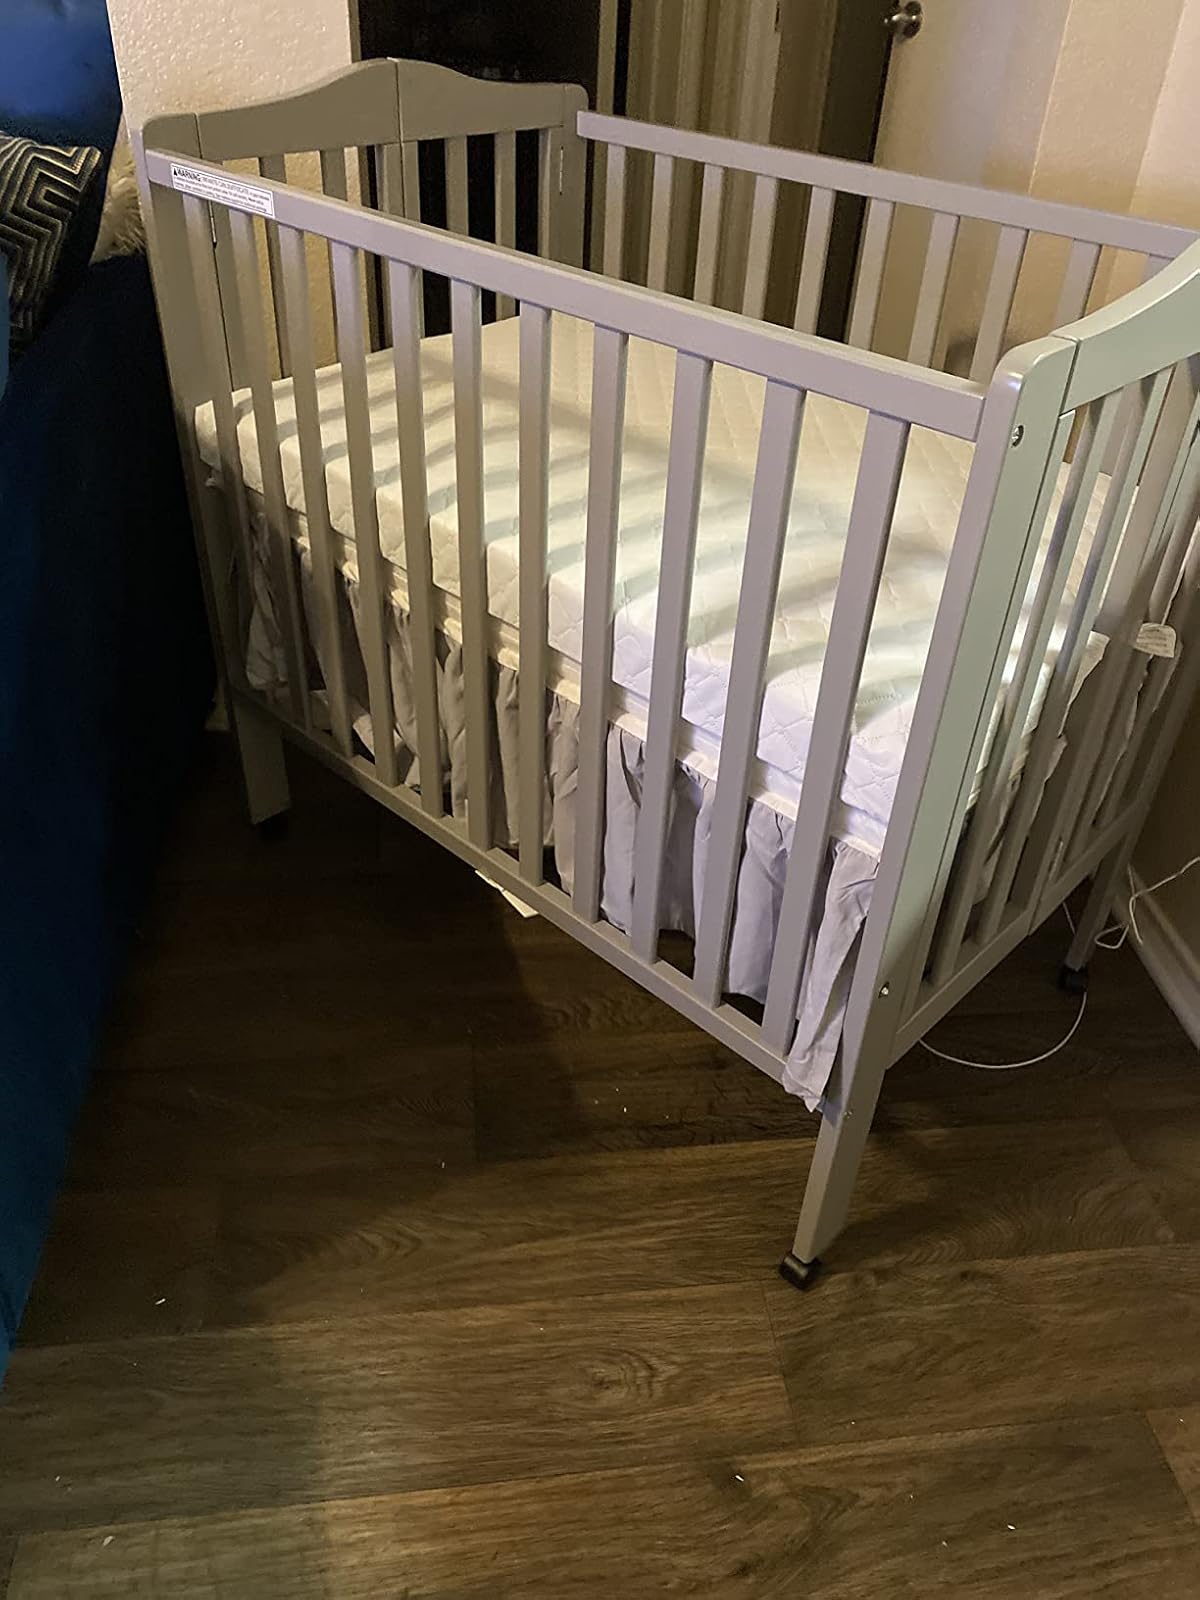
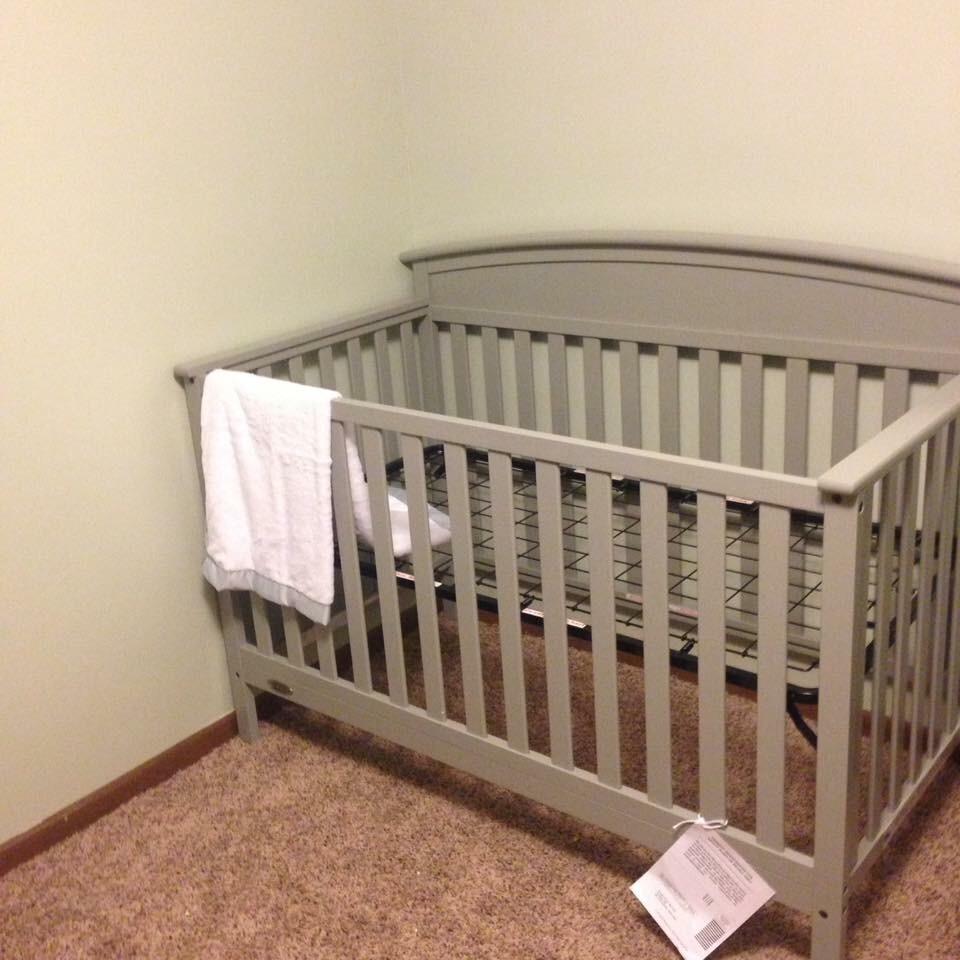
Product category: products_crib
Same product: no